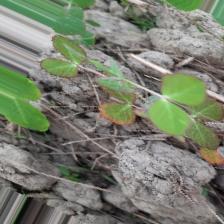
Label: Lentil Rust